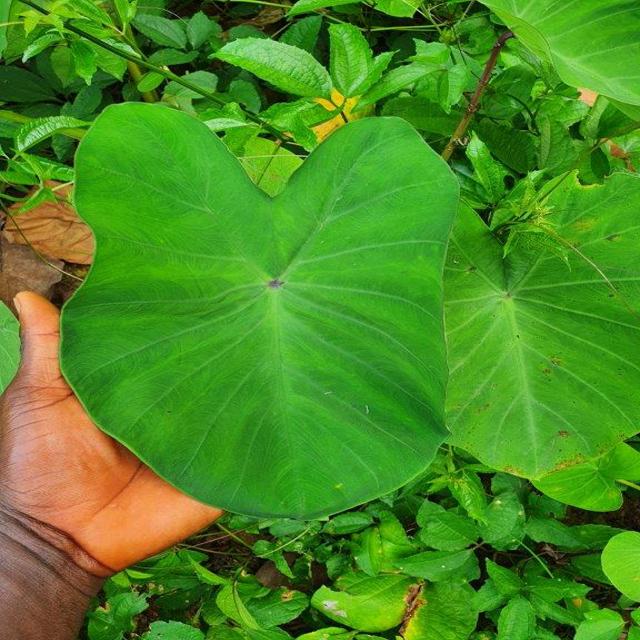
Label: Healthy